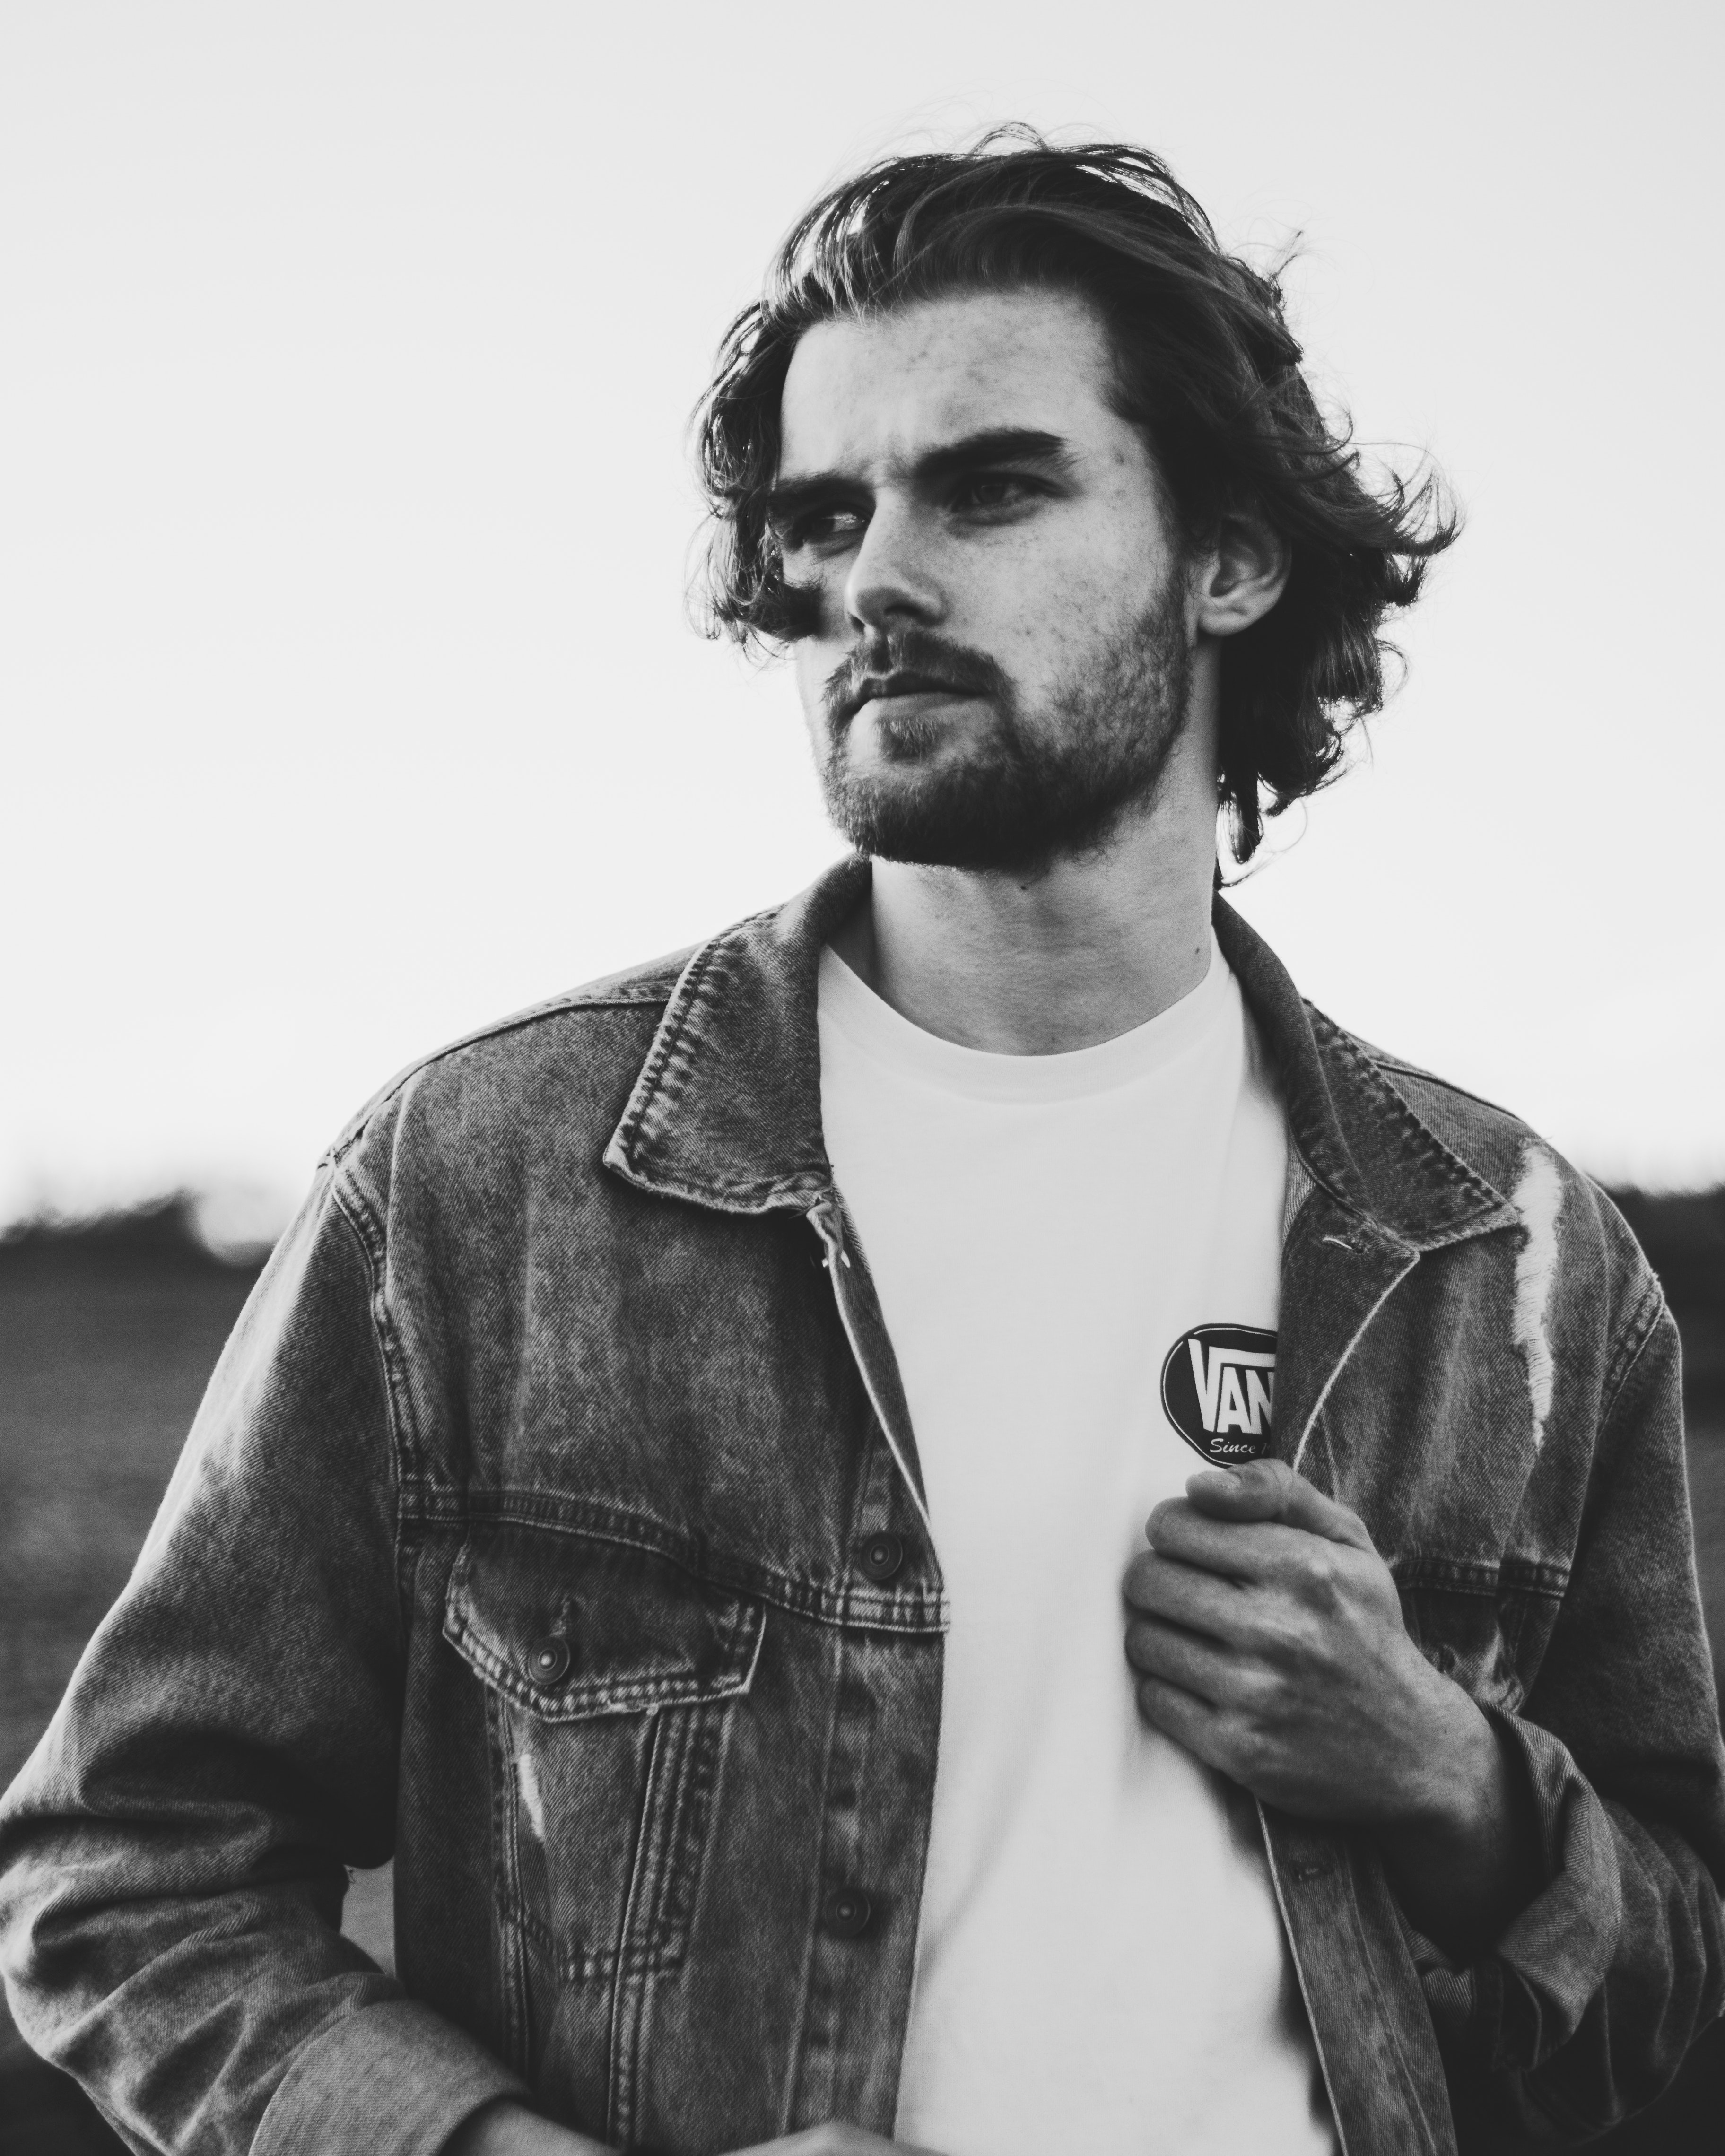
hair, facial hair, photograph, white, beard, moustache, hairstyle, cool, black and white, textile, jacket, photography, leather, monochrome, leather jacket, eyewear, denim, outerwear, portrait, jaw, long hair, monochrome photography, style, top, gesture